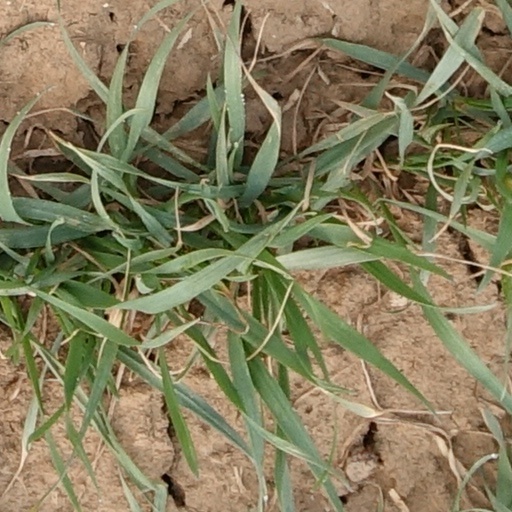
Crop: wheat